Braconinae

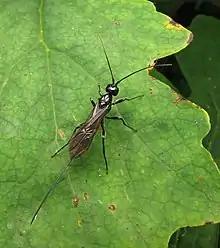
"Atanycolus" female

The Braconinae are a large subfamily of braconid parasitoid wasps with more than 2,000 described species. Many species, including "Bracon brevicornis", have been used in biocontrol programs.